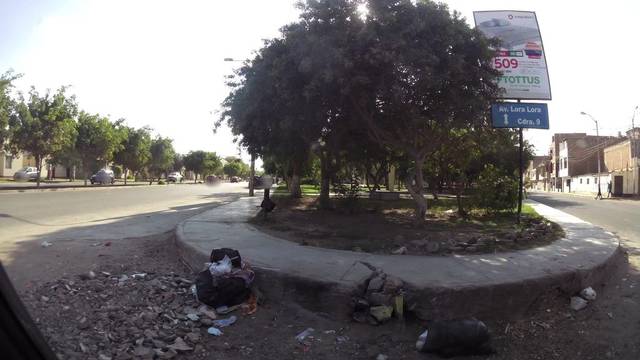
Region: Peru
Coordinates: -6.766, -79.849